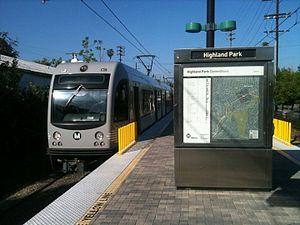
Highland Park est une station du métro de Los Angeles située dans le quartier du même nom, au nord-est du centre-ville de Los Angeles.